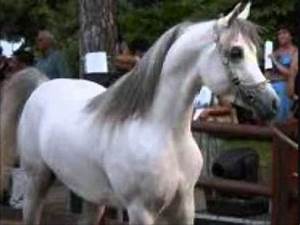
Label: horse